Porter Memorial Library (Maine)

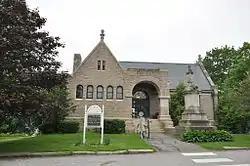

Porter Memorial Library is the public library of Machias, Maine. It is located at 92 Court Street in the center Machias, in an architecturally distinguished Romanesque Revival building, whose construction was funded by native son Henry Homes Porter. The building was listed on the National Register of Historic Places in 1978.